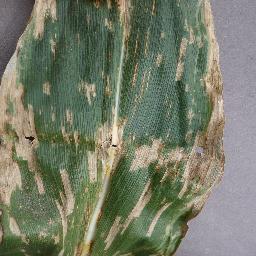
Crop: corn
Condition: (maize)_cercospora_spot_gray_spot